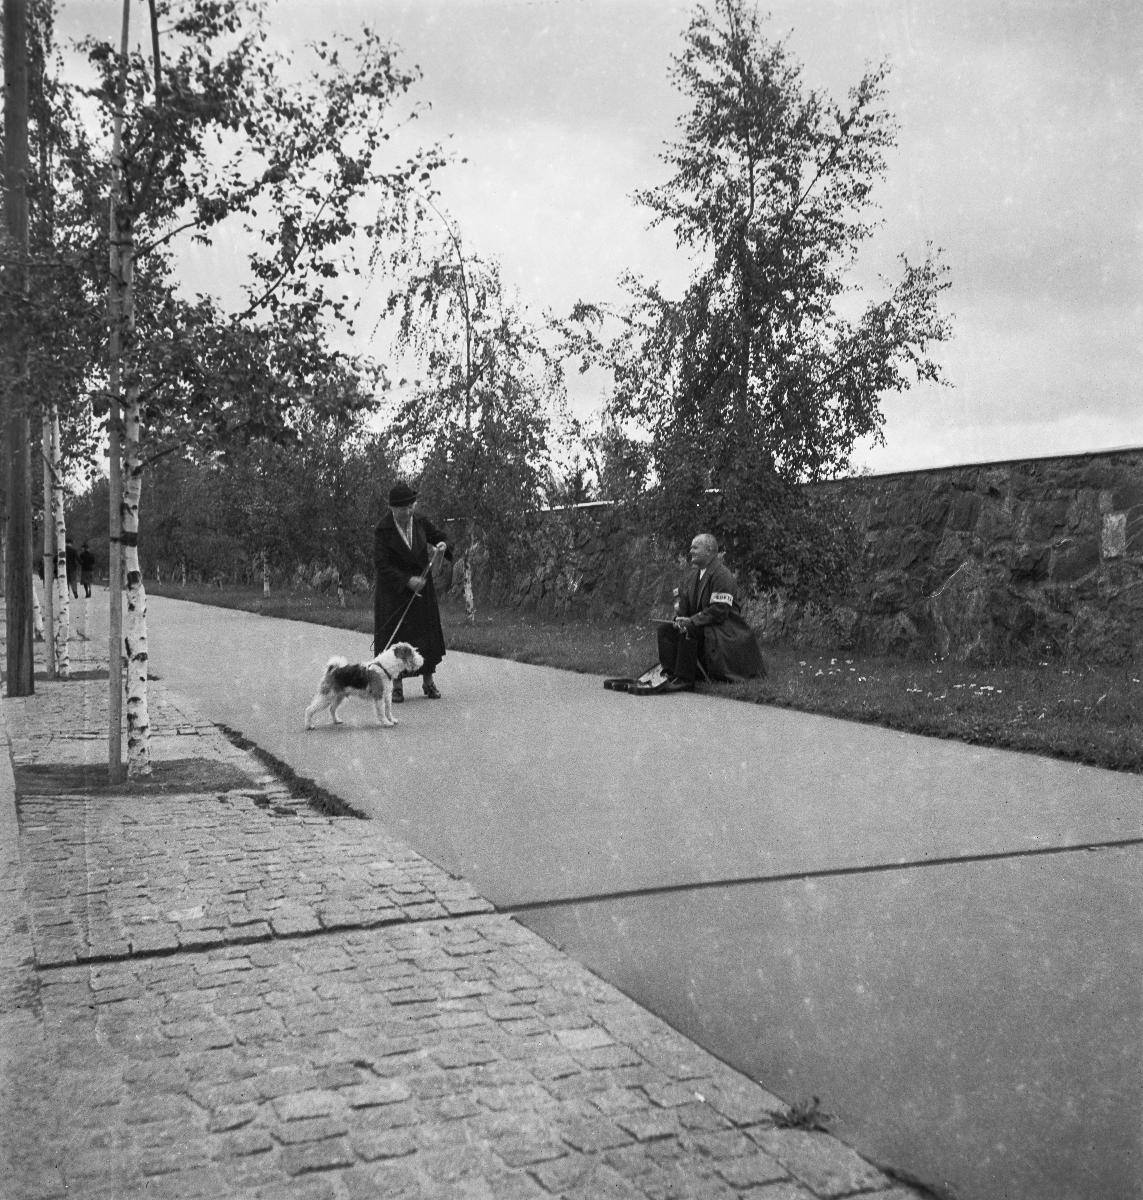
Piha- ja katusoittajia Helsingissä 1940
Garden and street players in Helsinki 1940
sisällön kuvaus: Koiraa ulkoiluttava nainen on pysähtynyt kuuntelemaan katusoittajaa. content description: A woman walking a dog has stopped to listen music played by a street player.
Kuvaaja: Uomala, Vilho, kuvaaja
Vuosi: 1940
Paikka: Suomi, Uusimaa, Helsinki
Aiheet: musiikki; kaupunkikulttuuri; katumuusikot; koira; music; urban culture; street musicians; dog; musik; stadskultur; gatumusikanter; hund